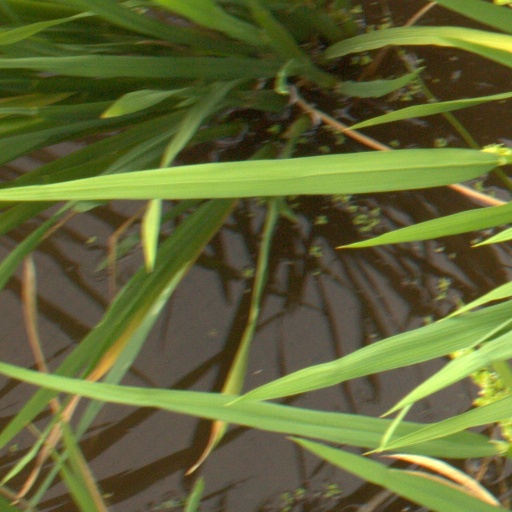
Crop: rice